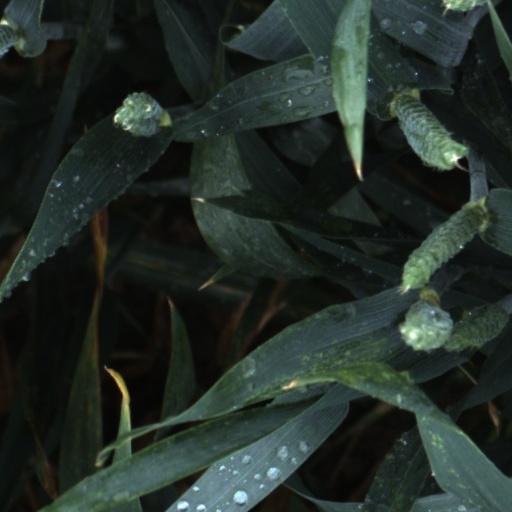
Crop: wheat